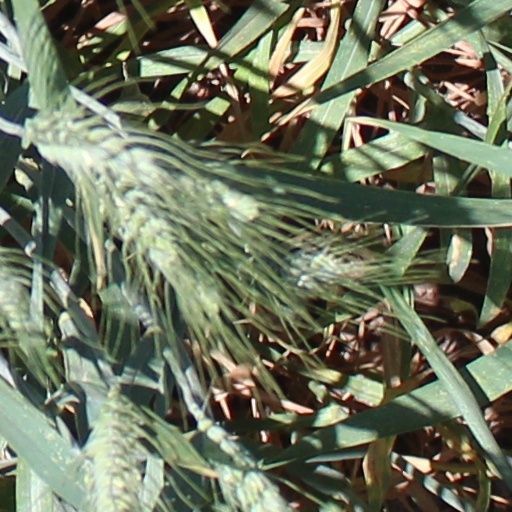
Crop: wheat